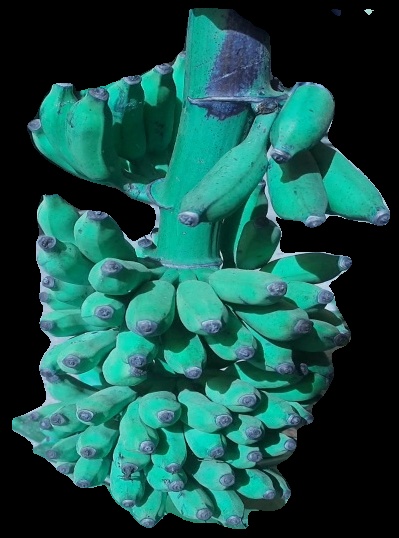
Variety: elakki-bale
Grade: grade3